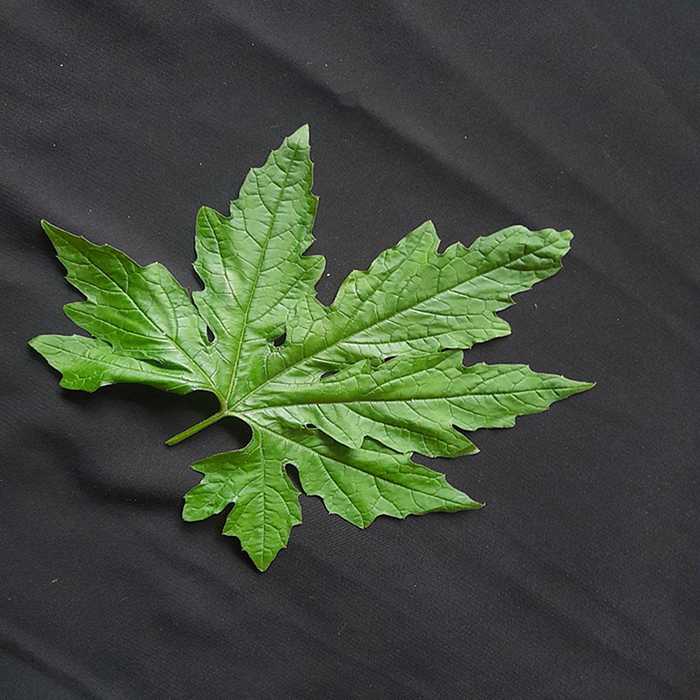
Plant: Bitter Gourd
Label: Fresh leaf